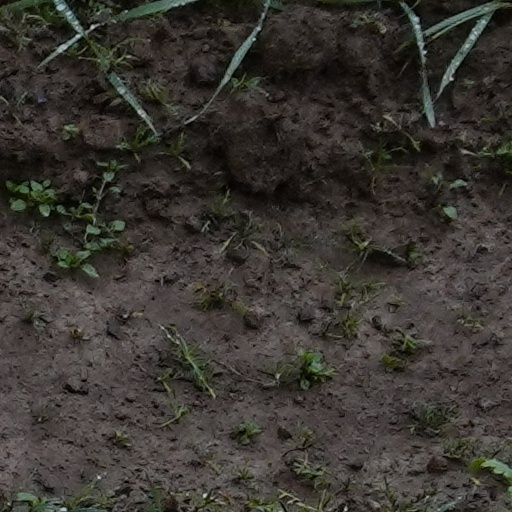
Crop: wheat